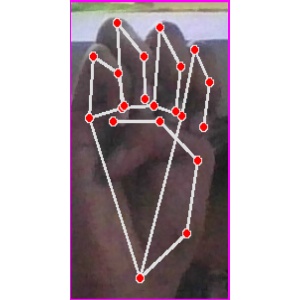
अक्षर: म